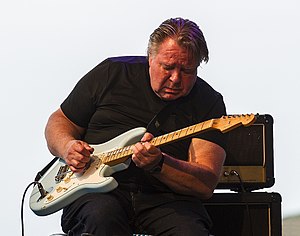
Terje Rypdal
Terje Rypdal er en norsk jazz-guitarist og -komponist.